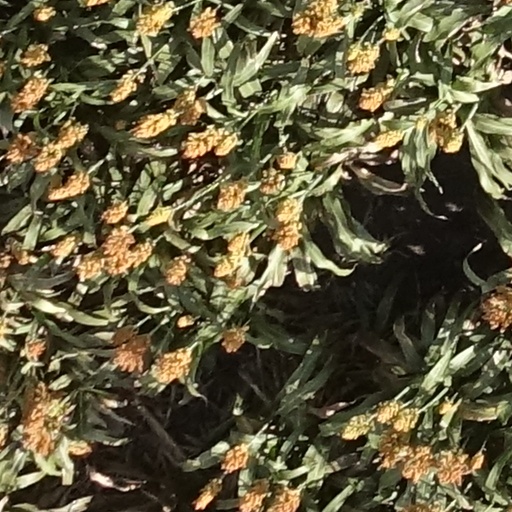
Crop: sorghum